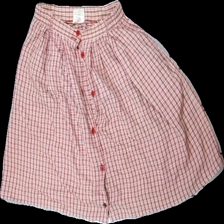
View: front
Type: Skirt
Category: Ladies
Brand: Not in the list
Brand text on label: CHOISE
Colors: Red, White
Material: 52% Acry 48% Cott
Pattern: Checkered print
Cut: Regular
Size: 36
Season: All
Price range: 100-150
Recommended usage: Reuse
Comment: Vintage